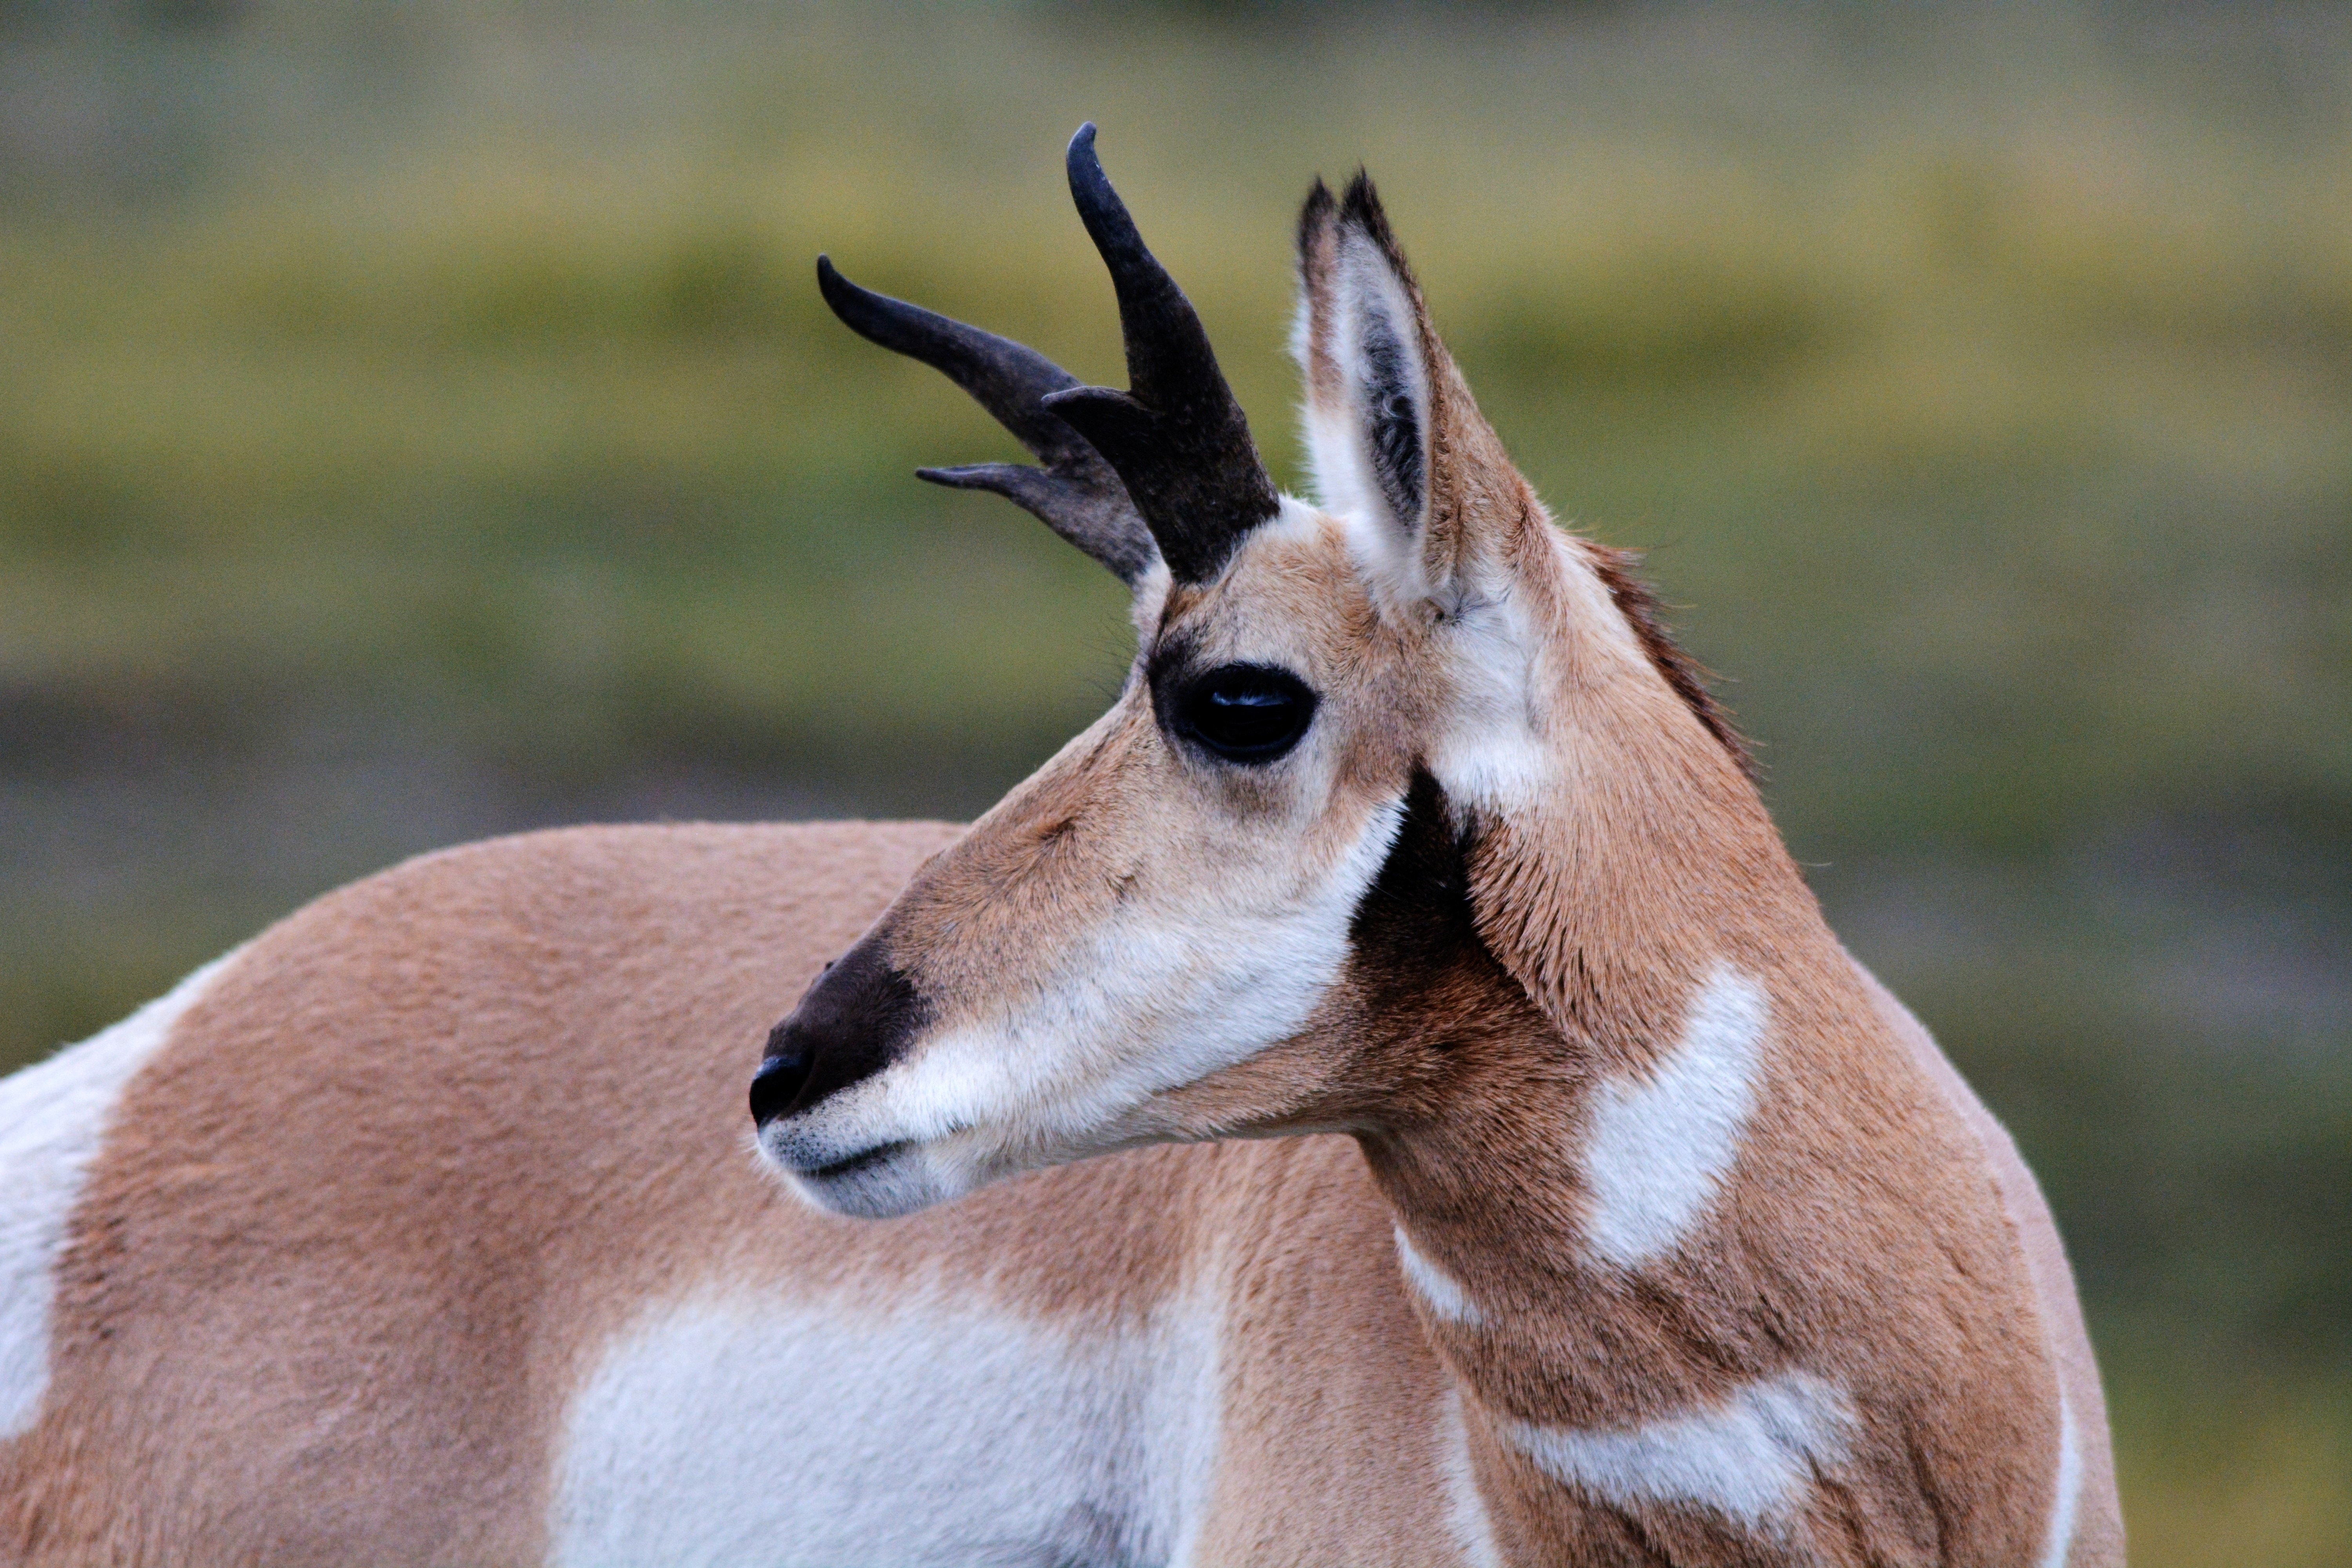
nature, countryside, animal, country, wildlife, wild, grazing, mammal, fauna, antelope, yellowstone, gazelle, animals, vertebrate, impala, wyoming, springbok, pronghorn, cow goat family